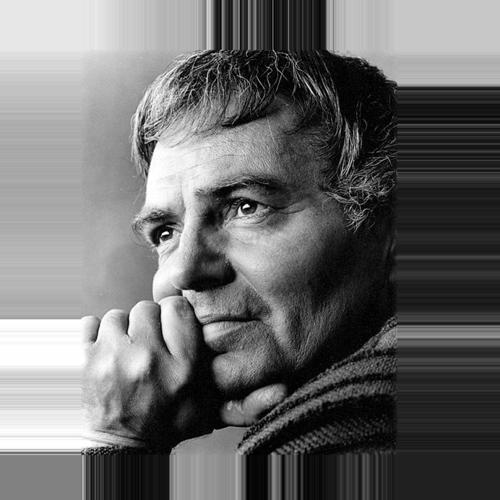
Age: 54